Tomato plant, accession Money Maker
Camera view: bottom (45 deg); turntable rotation: 90 degrees
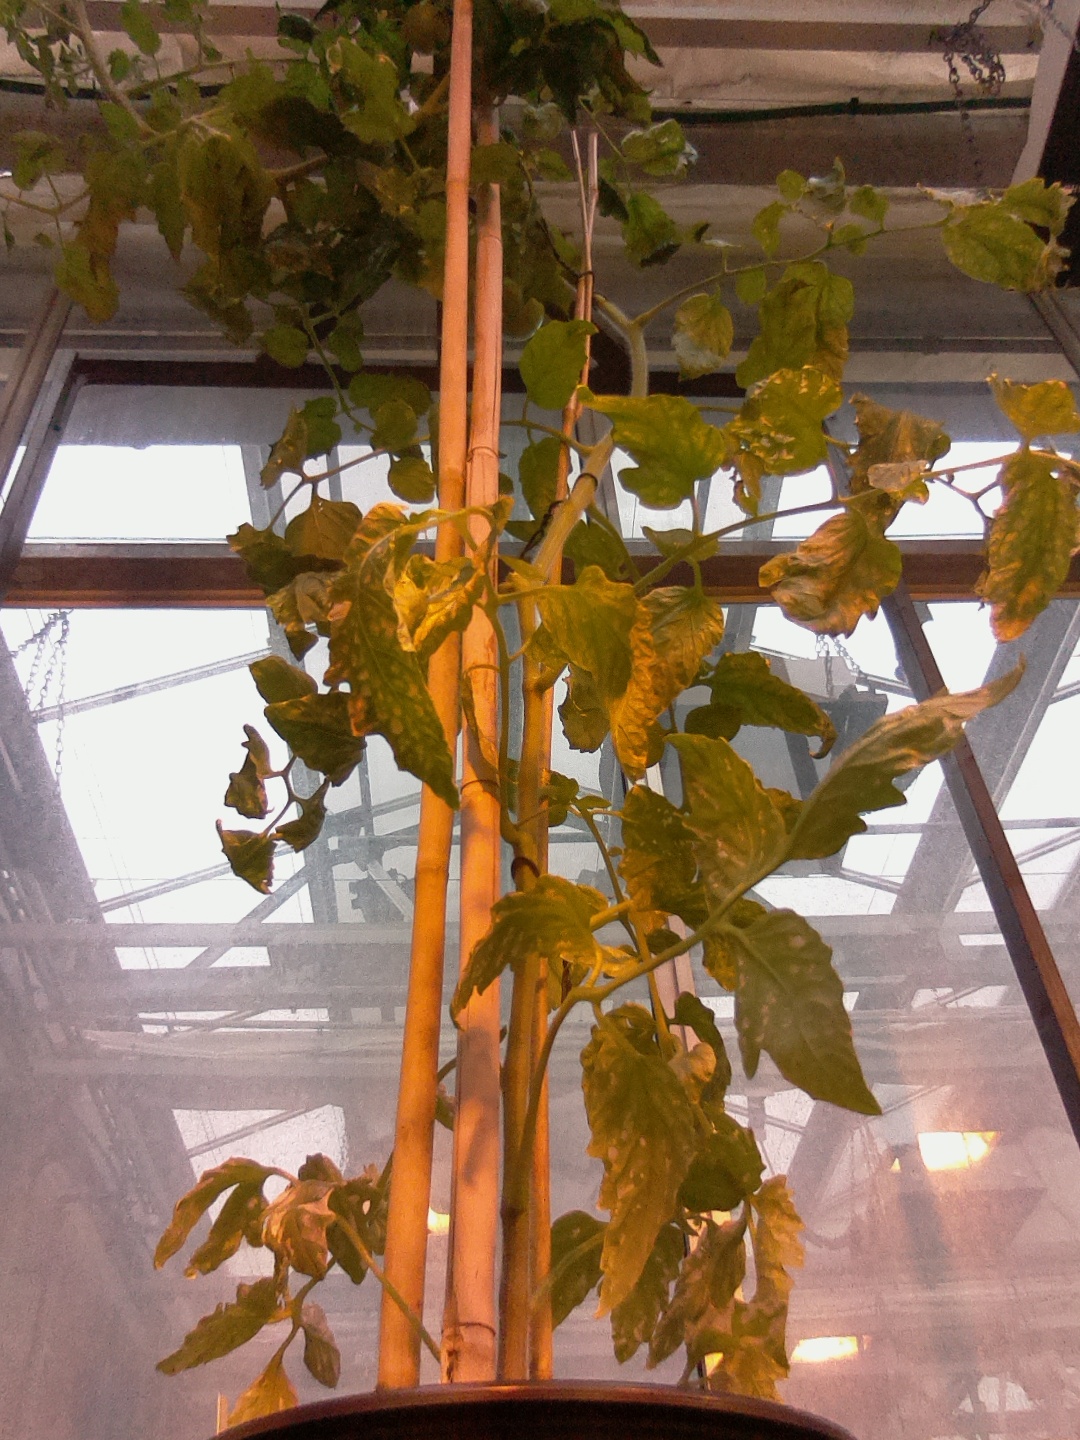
BBCH growth stage 74: 40%-50% of final fruit size